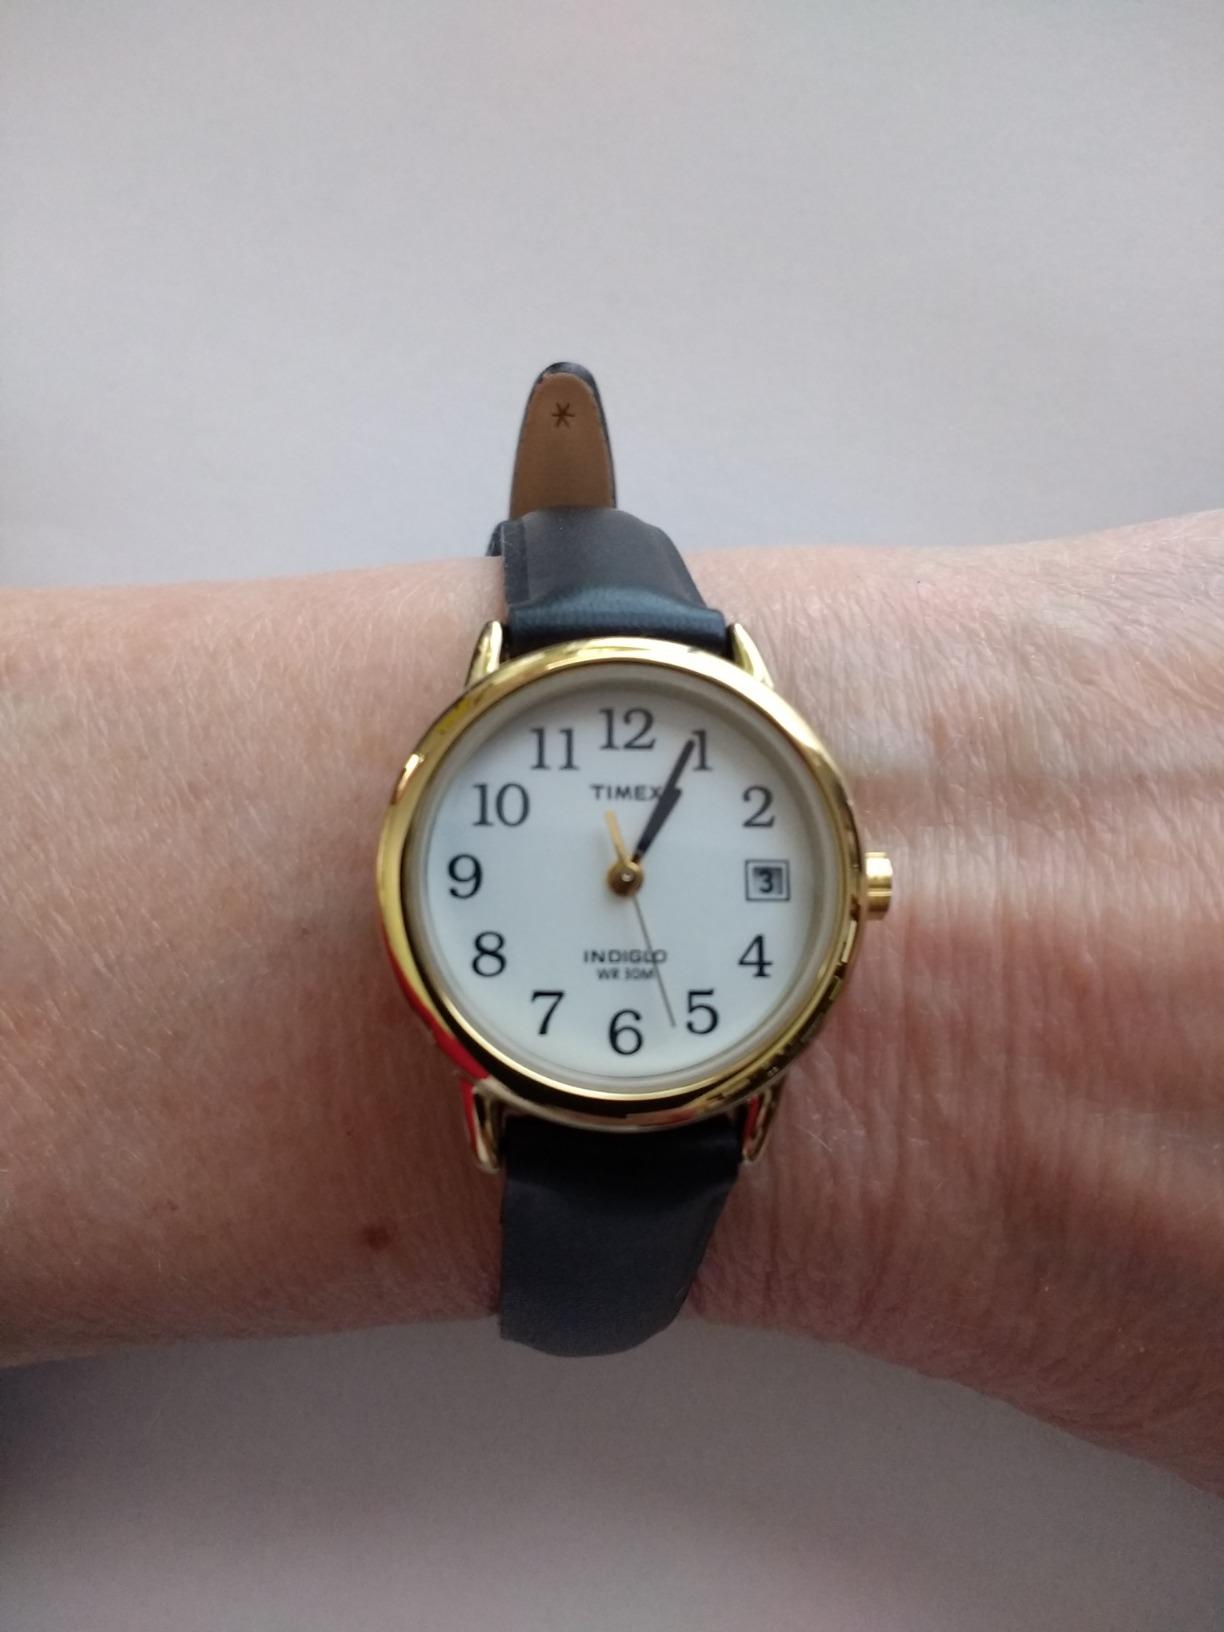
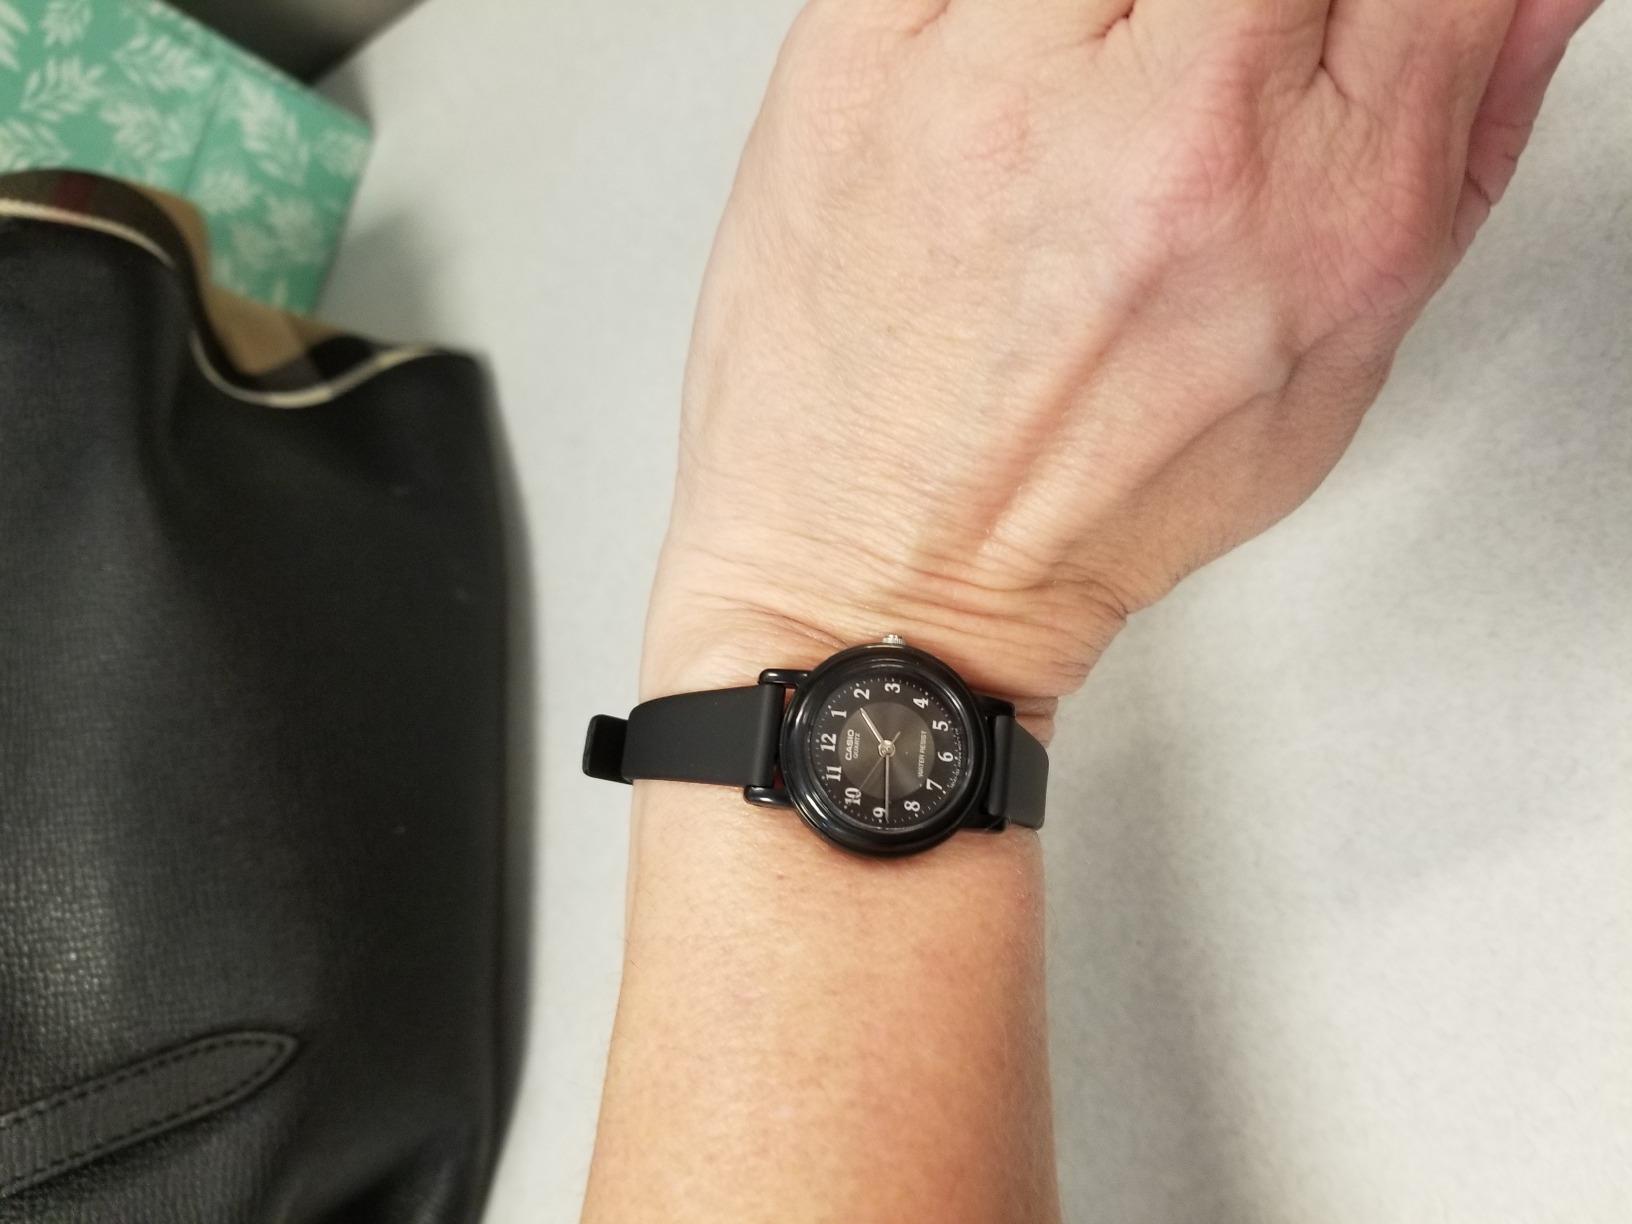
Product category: accessories_watch
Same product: no